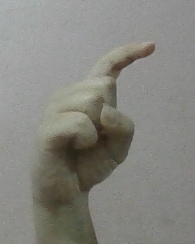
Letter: ra